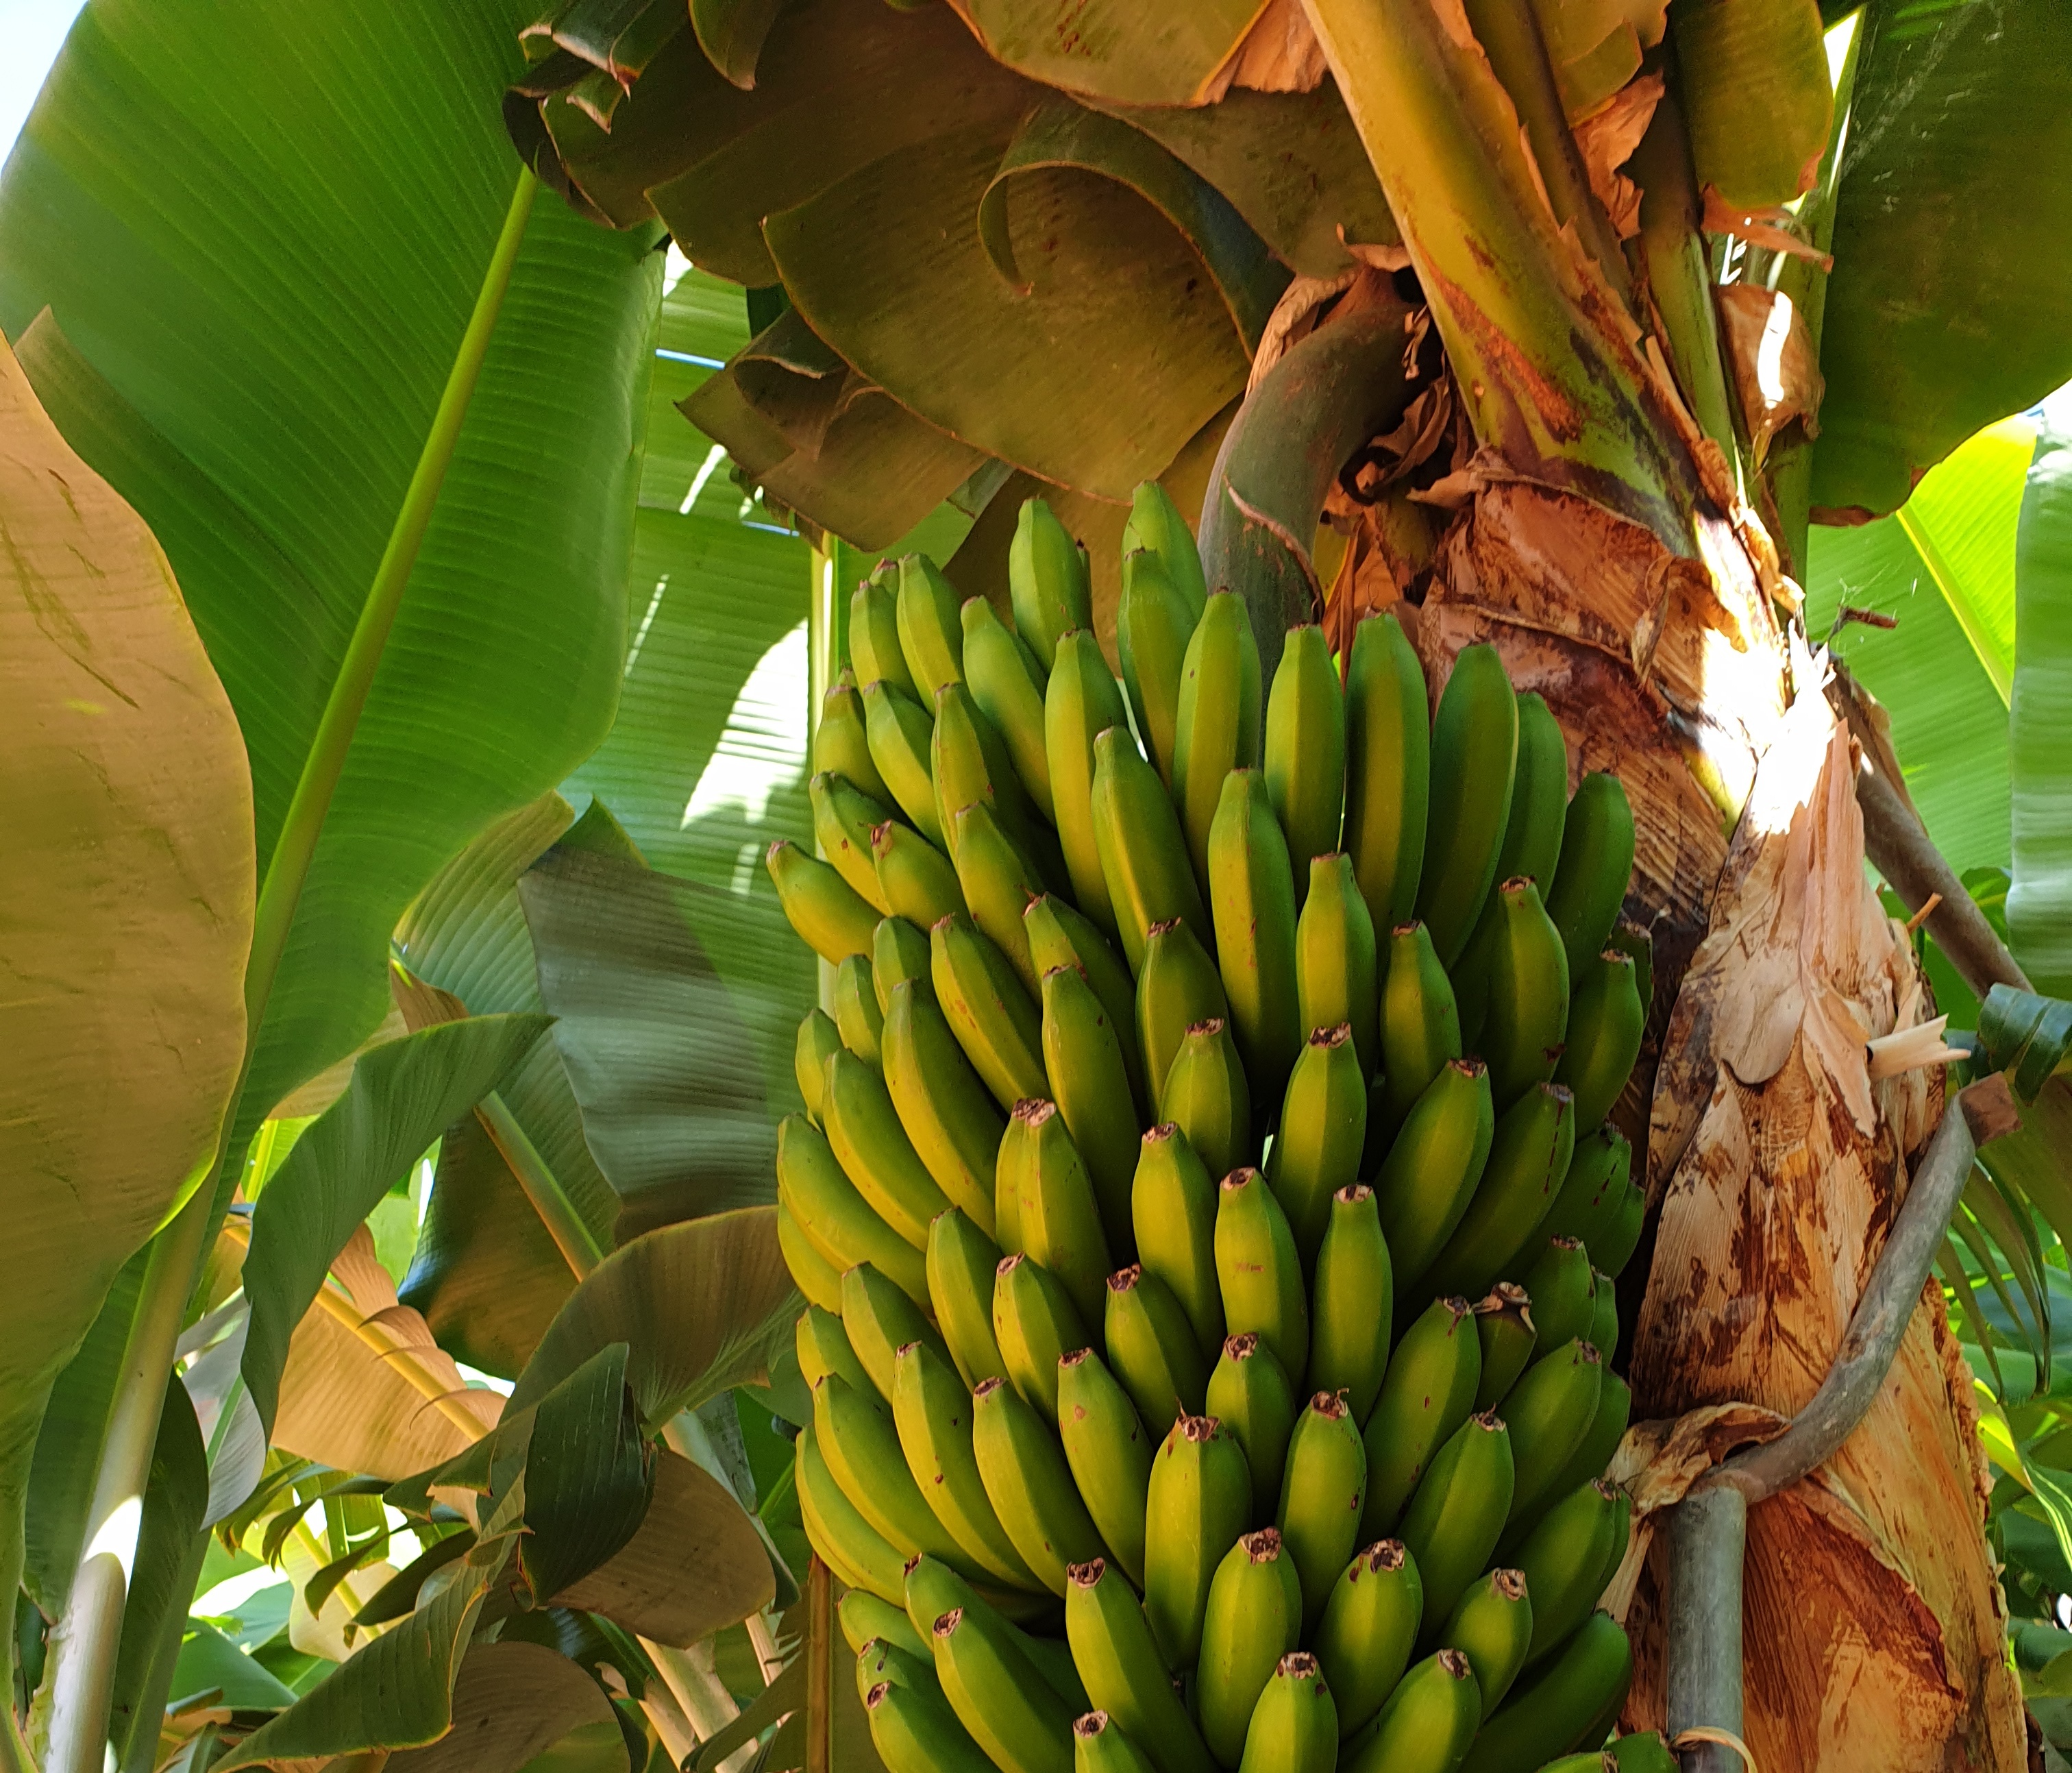
Label: Cut